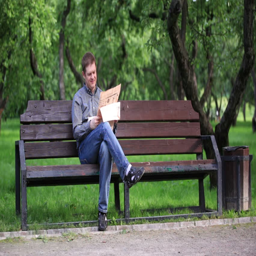
man reads a newspaper on a bench in the park